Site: brandenburg
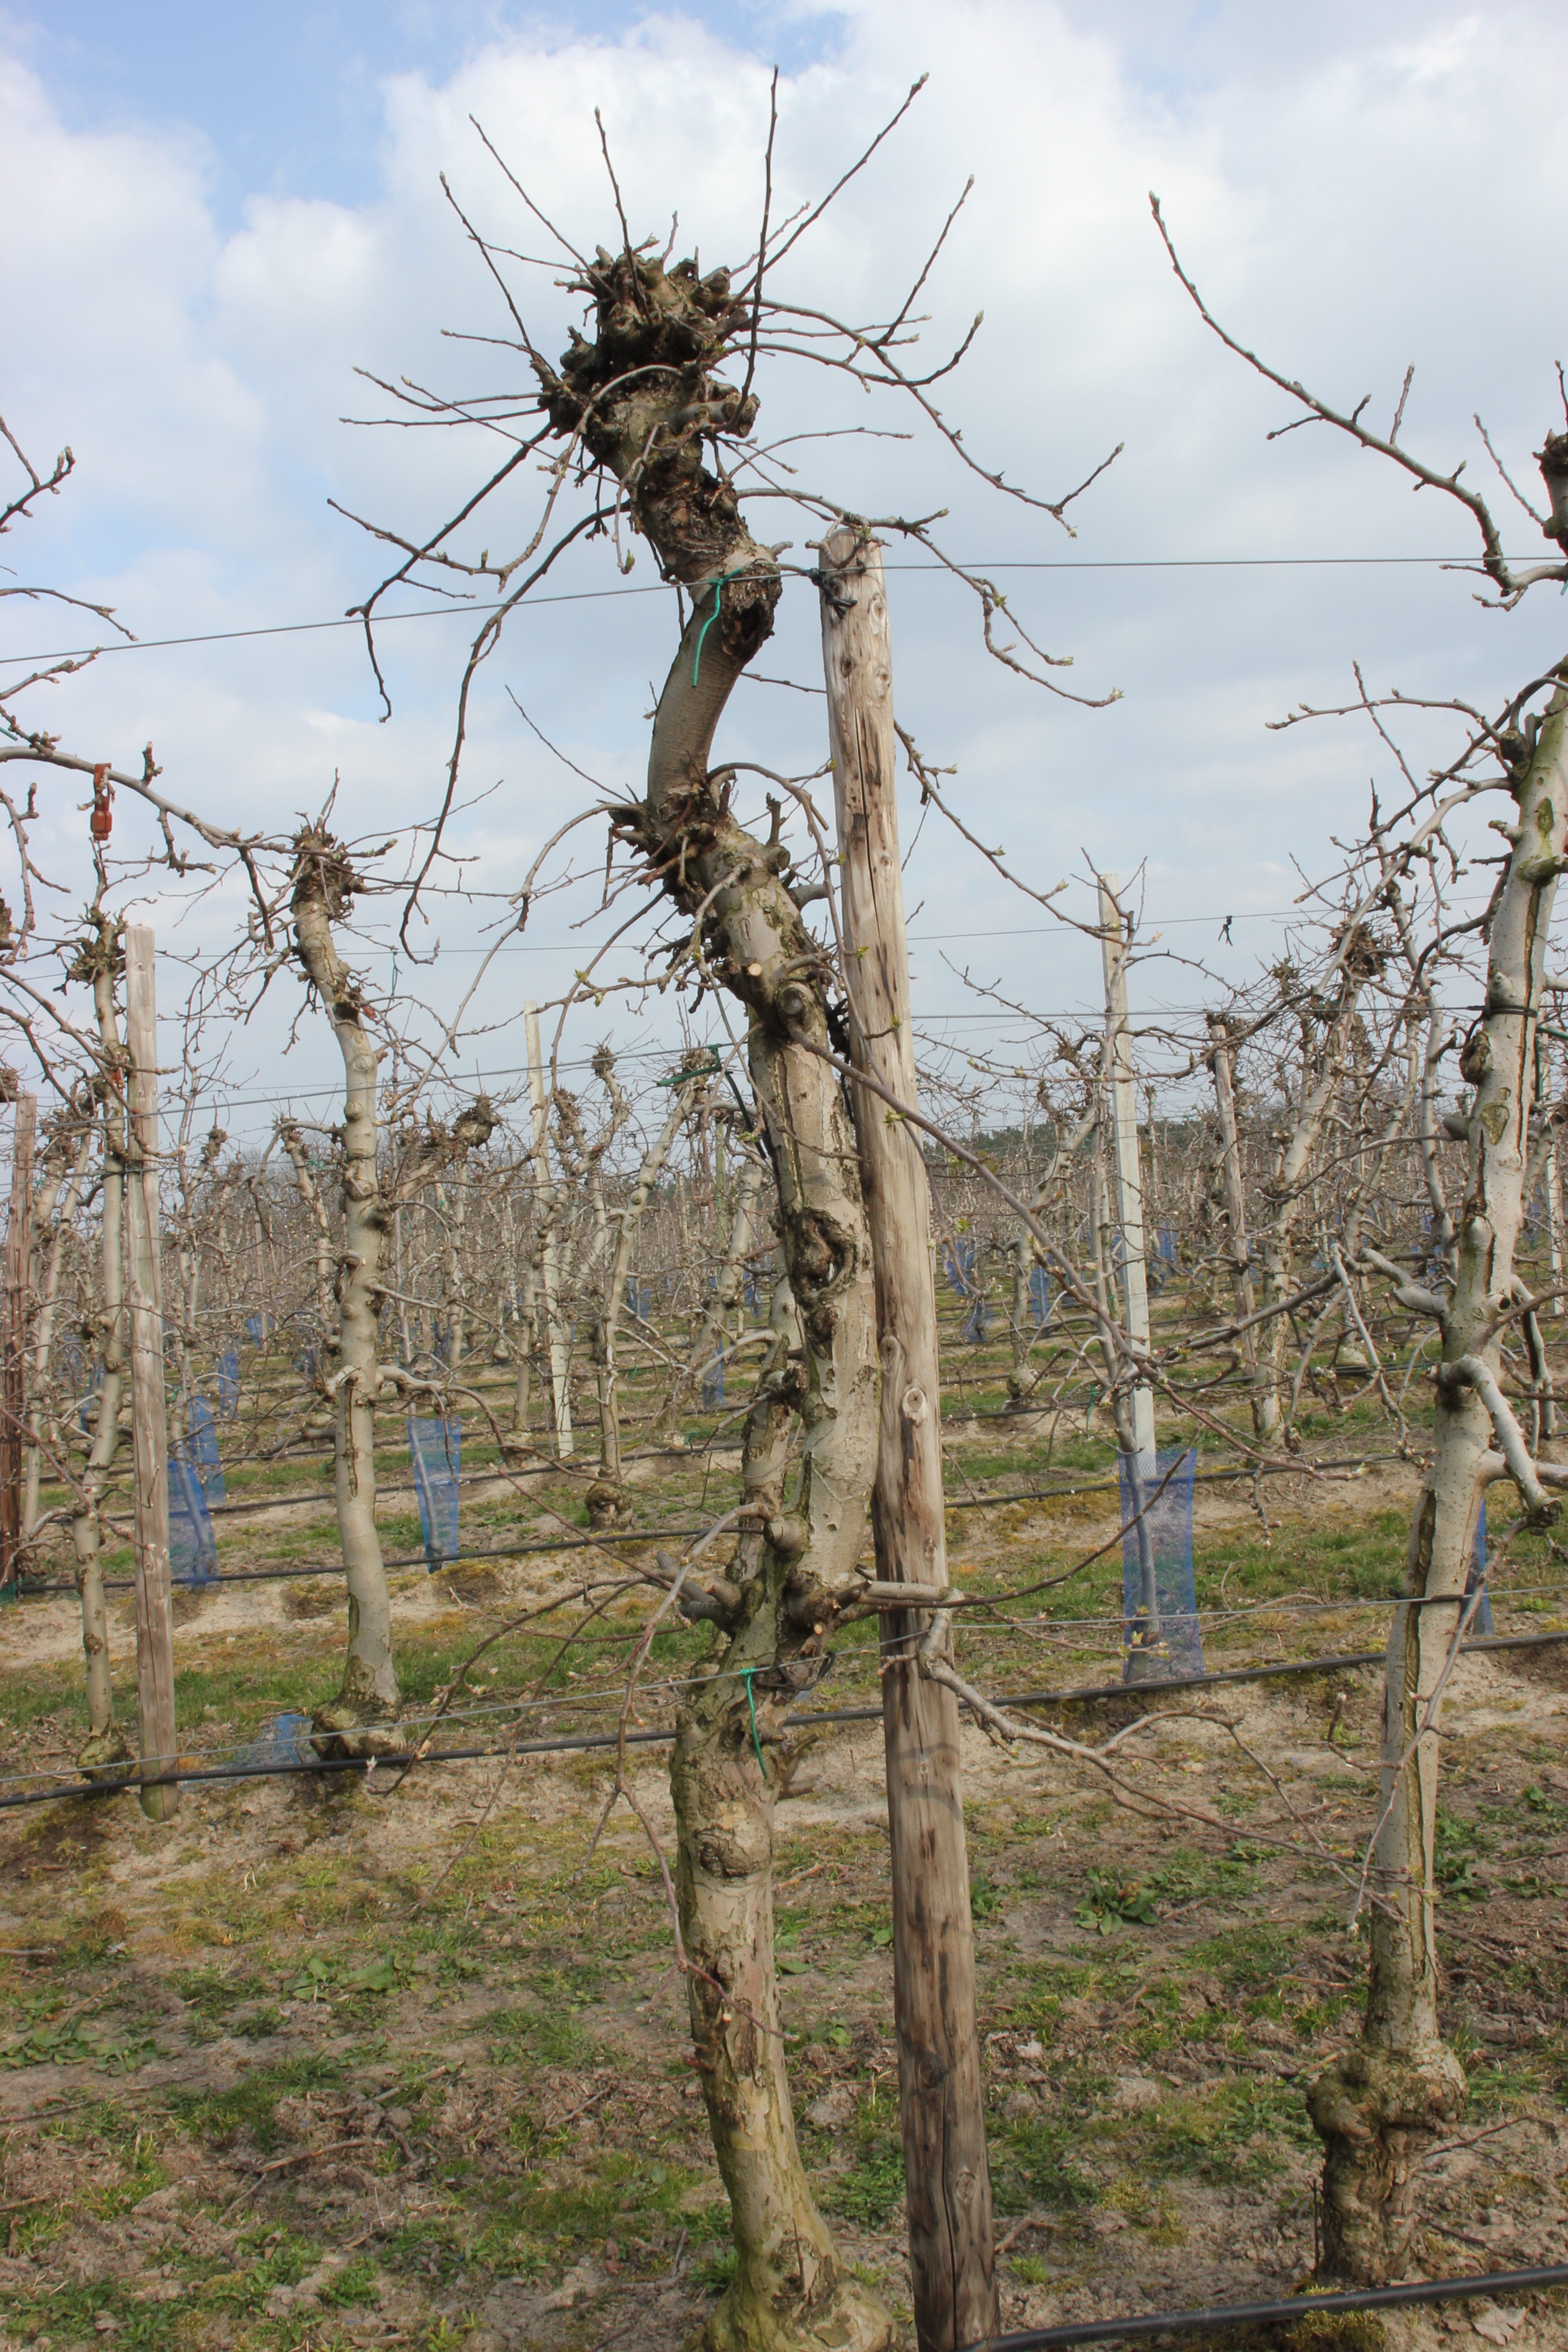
Growth stage (BBCH 03): Bud development